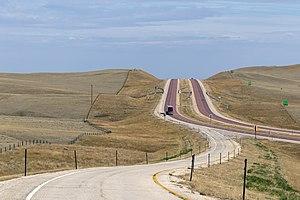
Interstate 25 dans le Wyoming, aux États-Unis, au sud de Buffalo